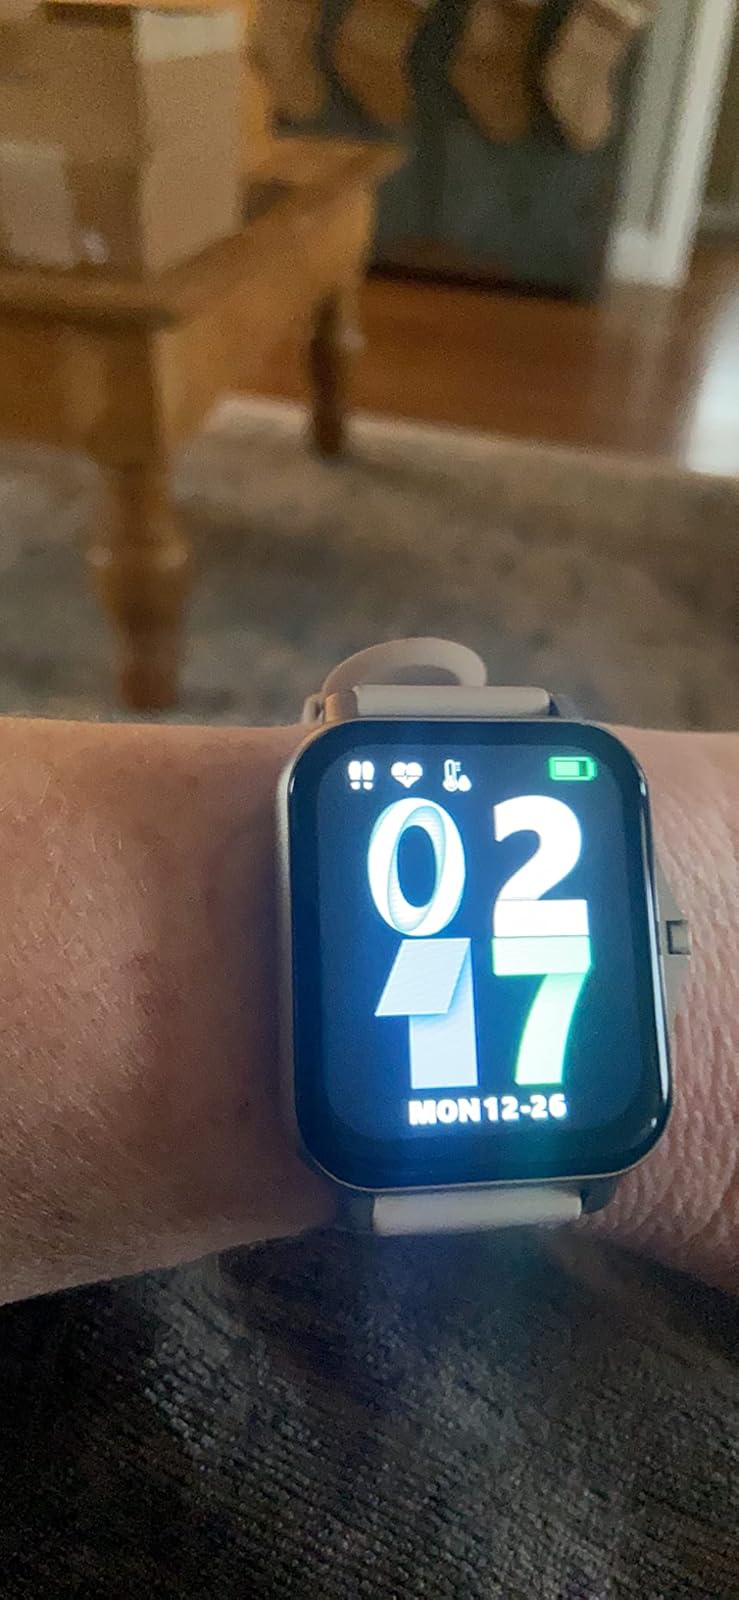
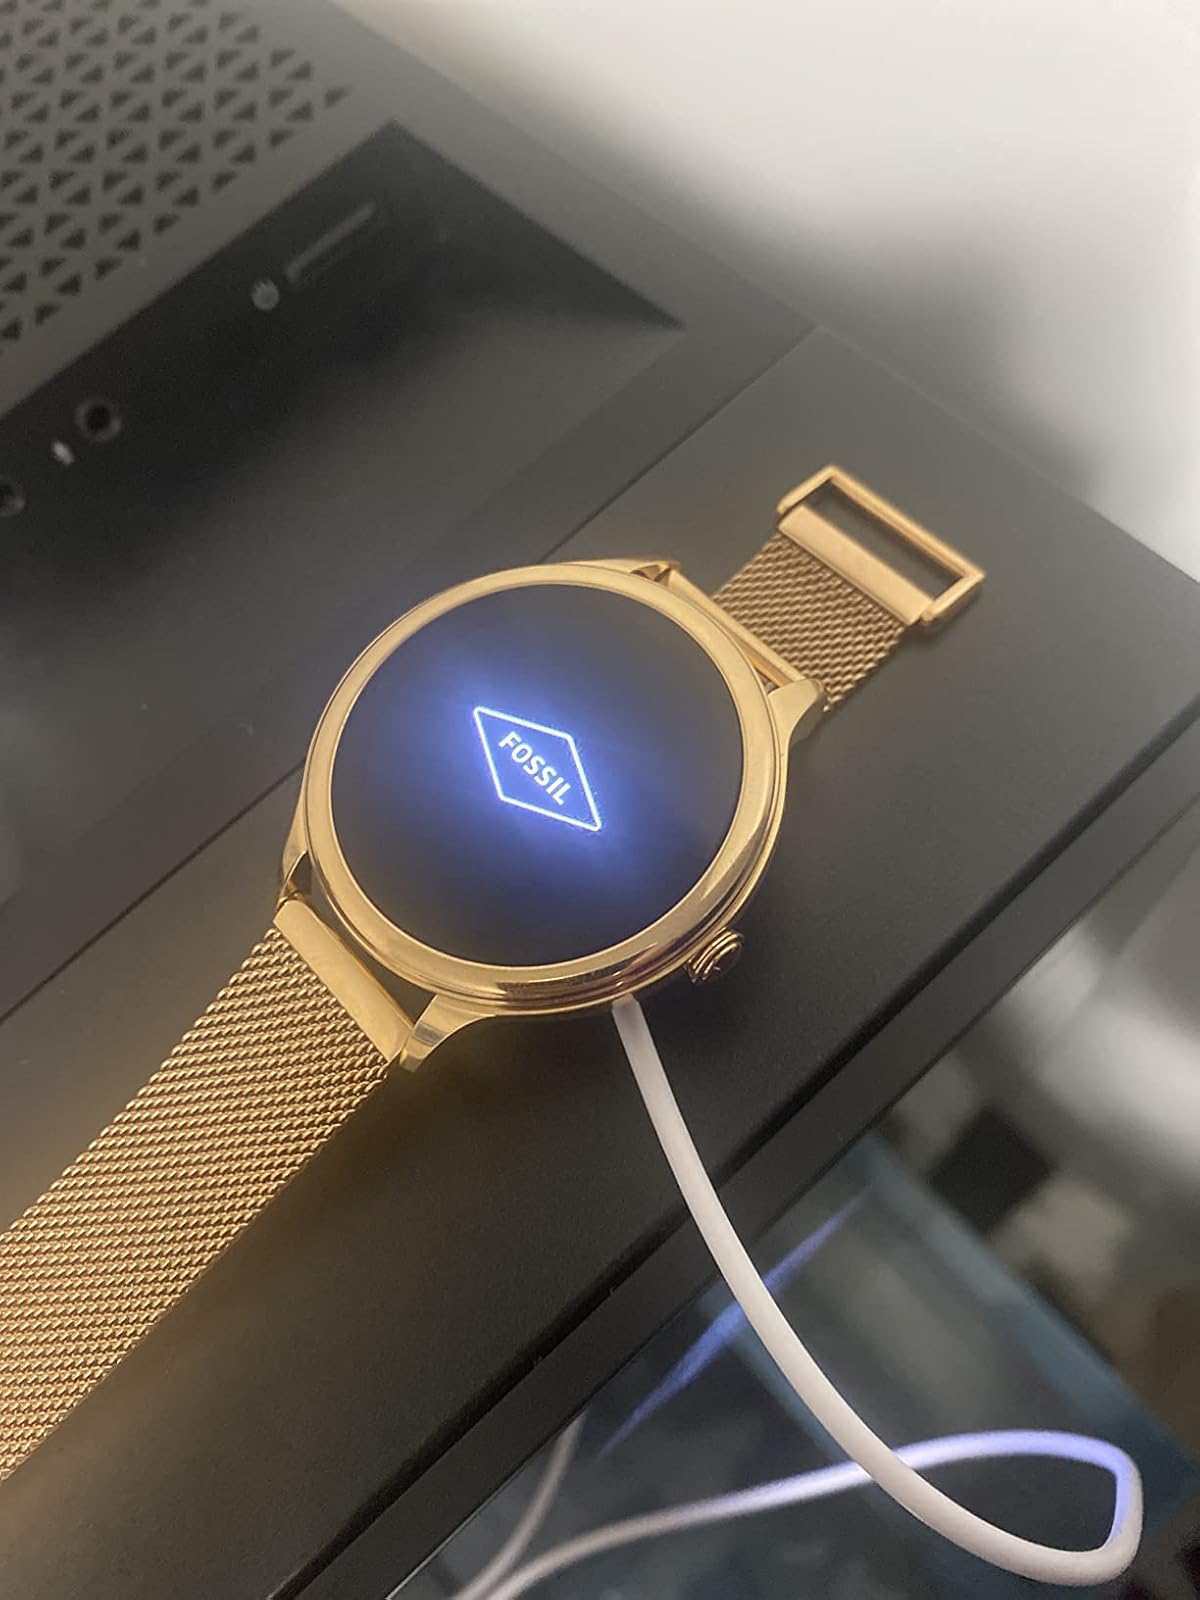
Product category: smartwatch
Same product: no